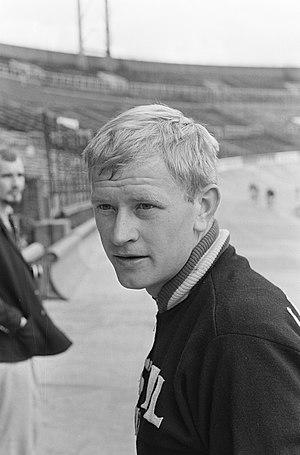
Harry Steevens est un coureur cycliste néerlandais, né le 27 avril 1945 à Elsloo. Il fut professionnel de 1966 à 1971. Ses frères Henk et Leo ont également été cyclistes professionnels.